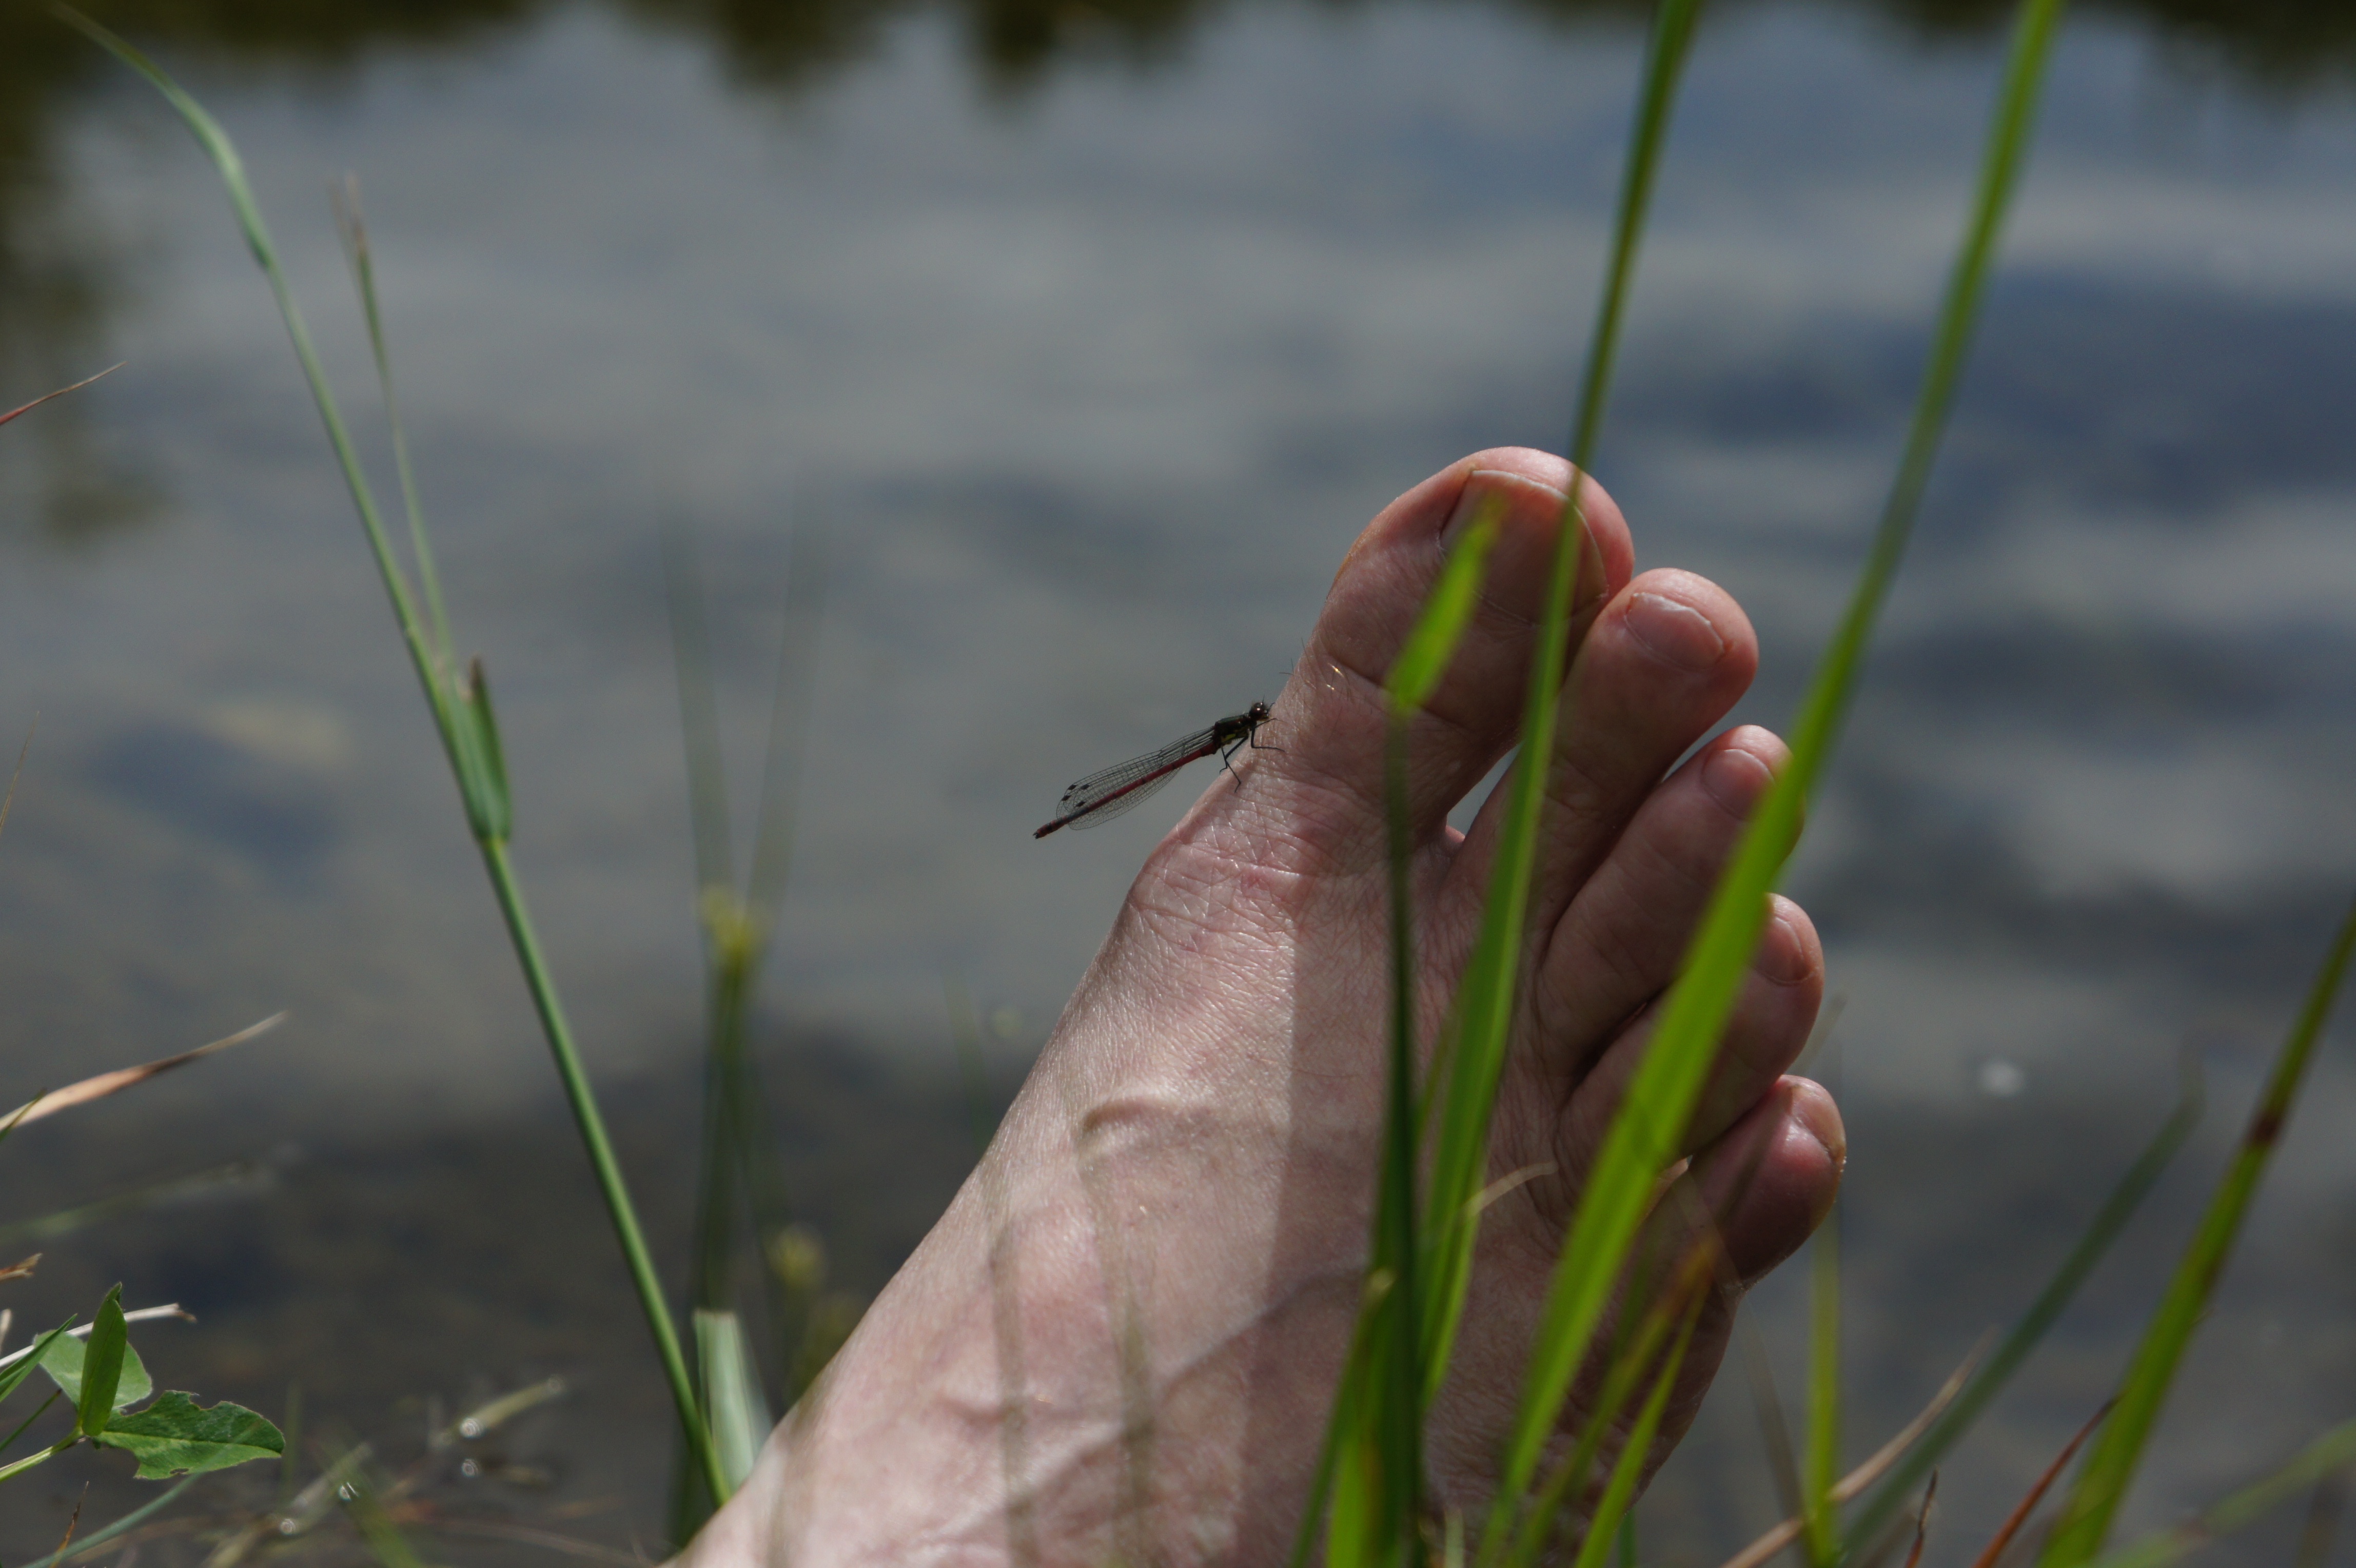
water, nature, grass, leaf, flower, feet, summer, wildlife, green, foot, insect, flora, fauna, invertebrate, close up, barefoot, ten, macro photography, grass family, plant stem